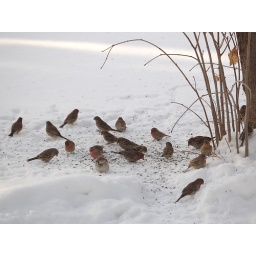
A flock of birds having a winter picnic in my back yard. Mmm... sunflower seeds.